Anglo-Zulu War

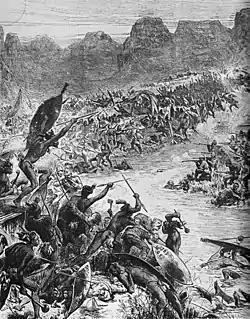
Battle of the Intombe river

While the British central column under Chelmsford's command was thus engaged, the right flank column on the coast, under Colonel Charles Pearson, crossed the Tugela River, skirmished with a Zulu impi that was attempting to set up an ambush at the , and advanced as far as the deserted missionary station of Eshowe, which he set about fortifying. On learning of the disaster at Isandlwana, Pearson made plans to withdraw back beyond the Tugela River. However, before he had decided whether or not to put these plans into effect, the Zulu army managed to cut off his supply lines, and the Siege of Eshowe had begun.